Exakta

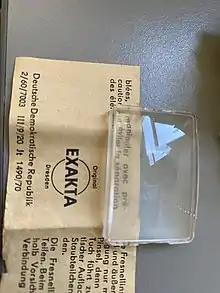
A viewfinder screen with instructions

The shutter release on classic Exaktas is on the front of the camera, rather than the top. It is pressed with the left forefinger. Amongst others, Topcon would use this bajonet mount for a time. This is quite similar to the Praktica design (that adapted it from Ihagee's product), the shutter-release of which was located on the right-hand side of the camera-body front. Most later lenses produced for Exaktas (Ihagee did not make their own lenses), known either as "automatic" or "semi-automatic" lenses, included a button in an extension that would align over the camera body's shutter release when the lens was mounted. The diaphragm of these lenses remained fully open, providing a bright viewfinder image, until the button was depressed halfway, when the iris would be stopped down to the shooting aperture; pressed further, the lens button engaged the camera's shutter release button, tripping the shutter.